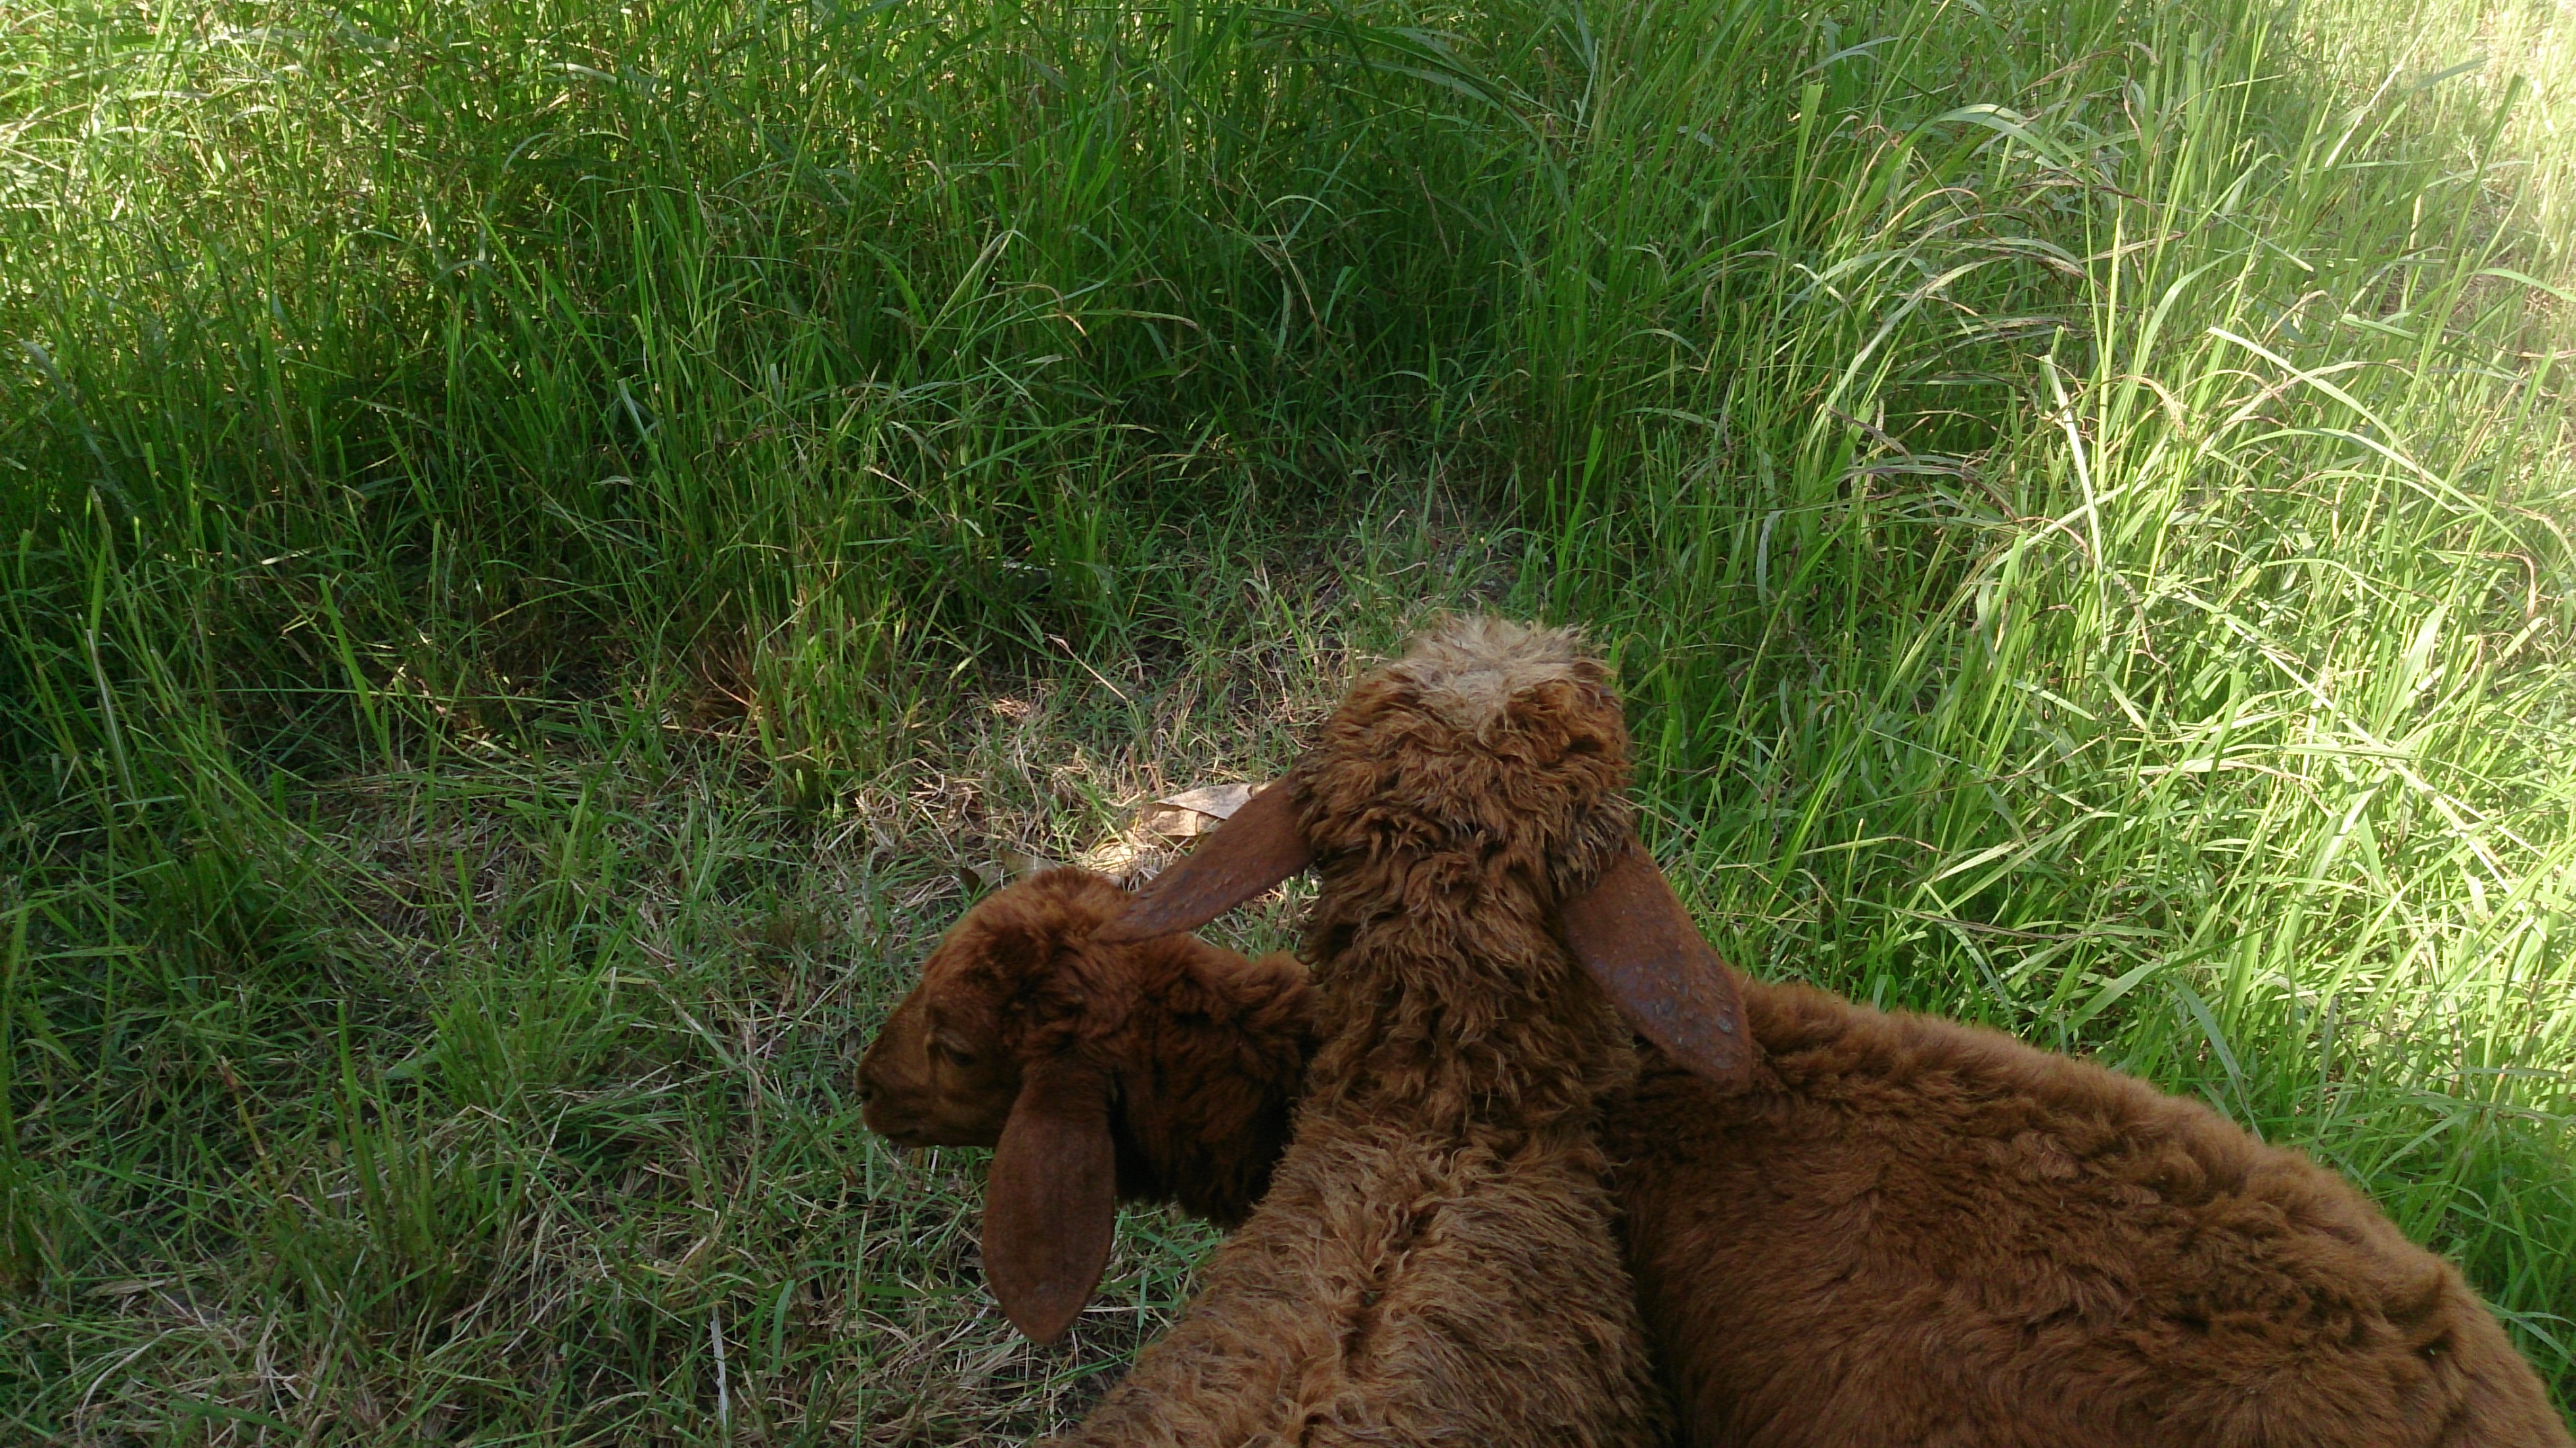
grass, dog, wildlife, mammal, dog like mammal, lagotto romagnolo